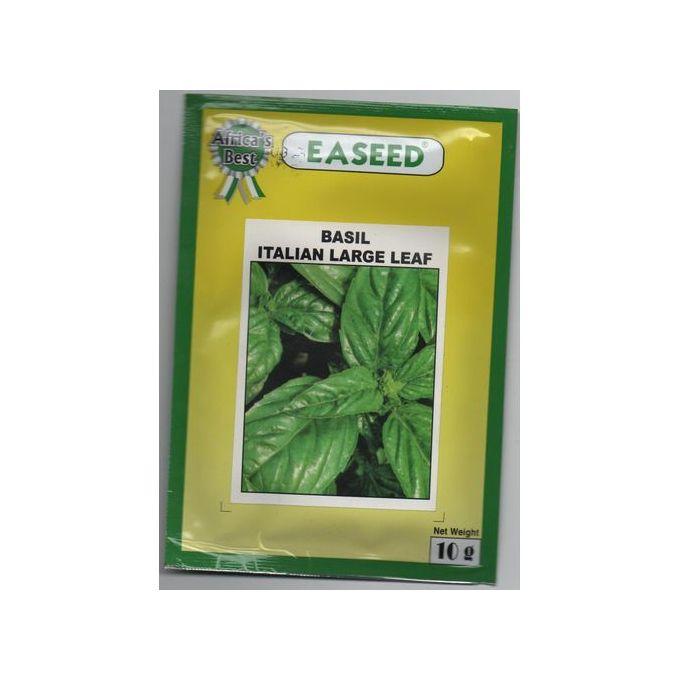
Kifungashio maalumu chenye rangi mchanganyiko kijani pamoja na manjano, kilichochapishwa maneno yasomekayo "EAMbegu" na kuchorwa picha mfano wa mazao kama mboga, ikiashiria kuwa ni kifungashio kilichohifadhi mbegu zinazotumika kwa ajili ya kilimo.